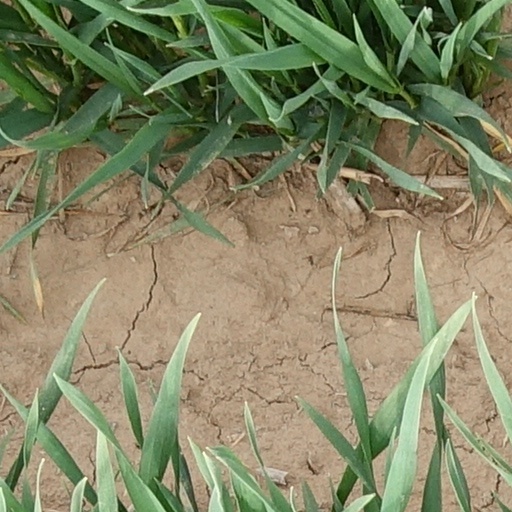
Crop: wheat